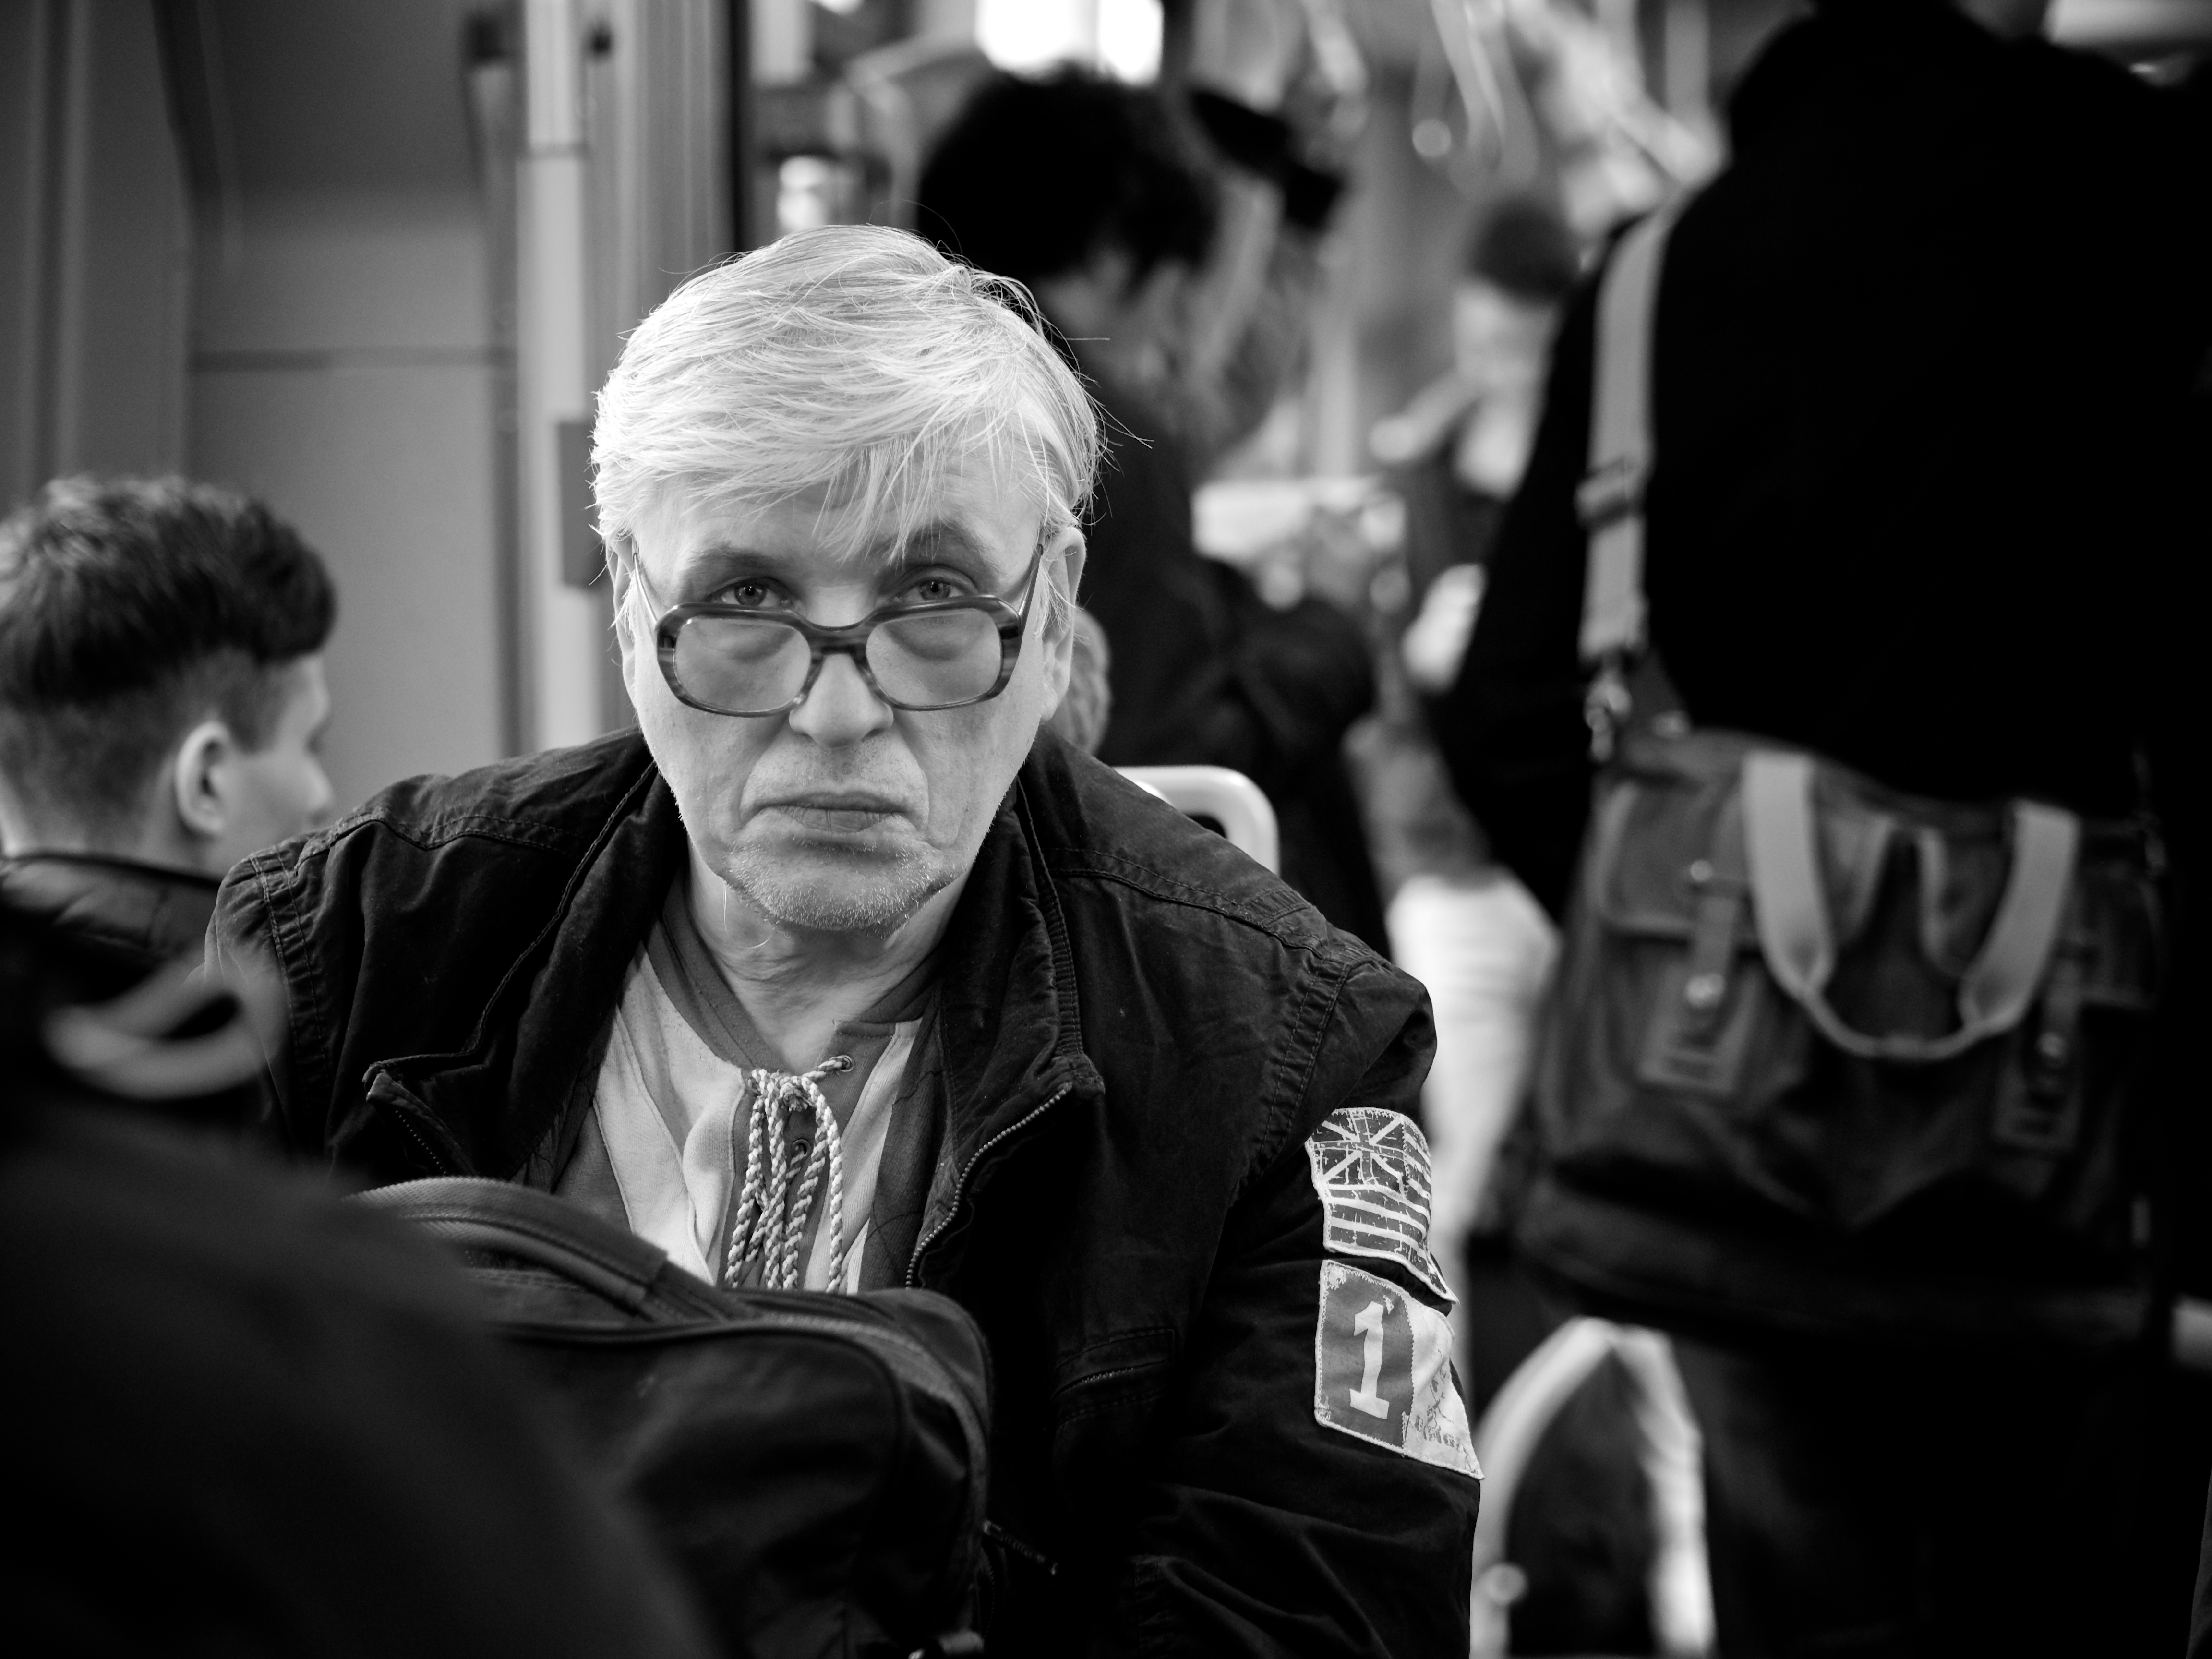
man, person, black and white, people, road, white, street, photography, crowd, ebook, training, black, monochrome, streetphotography, flickr, thomas, video, olympus, photograph, omd, fuji, leica, monochrom, leuthard, hcb, thomasleuthard, monochrome photography